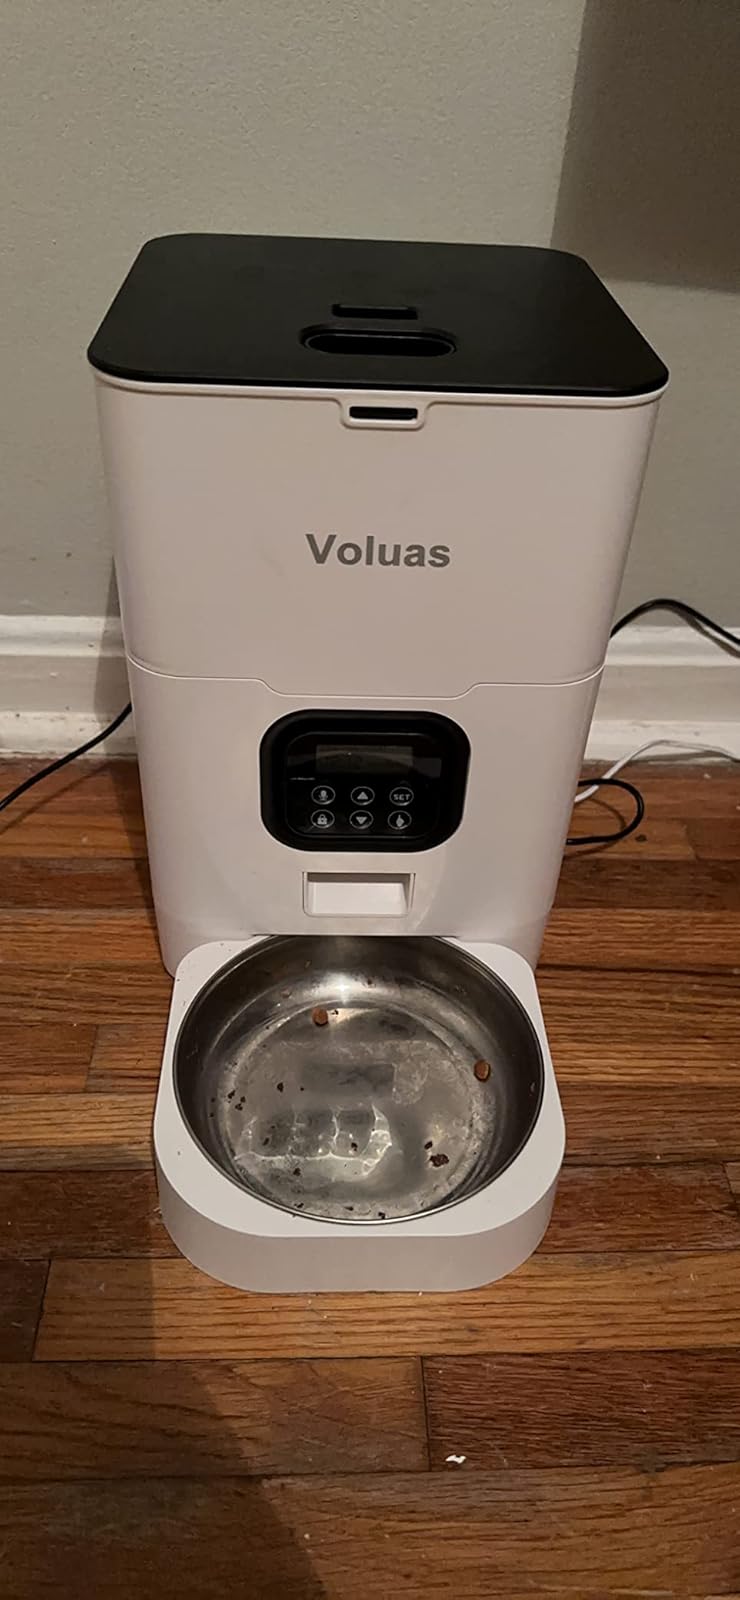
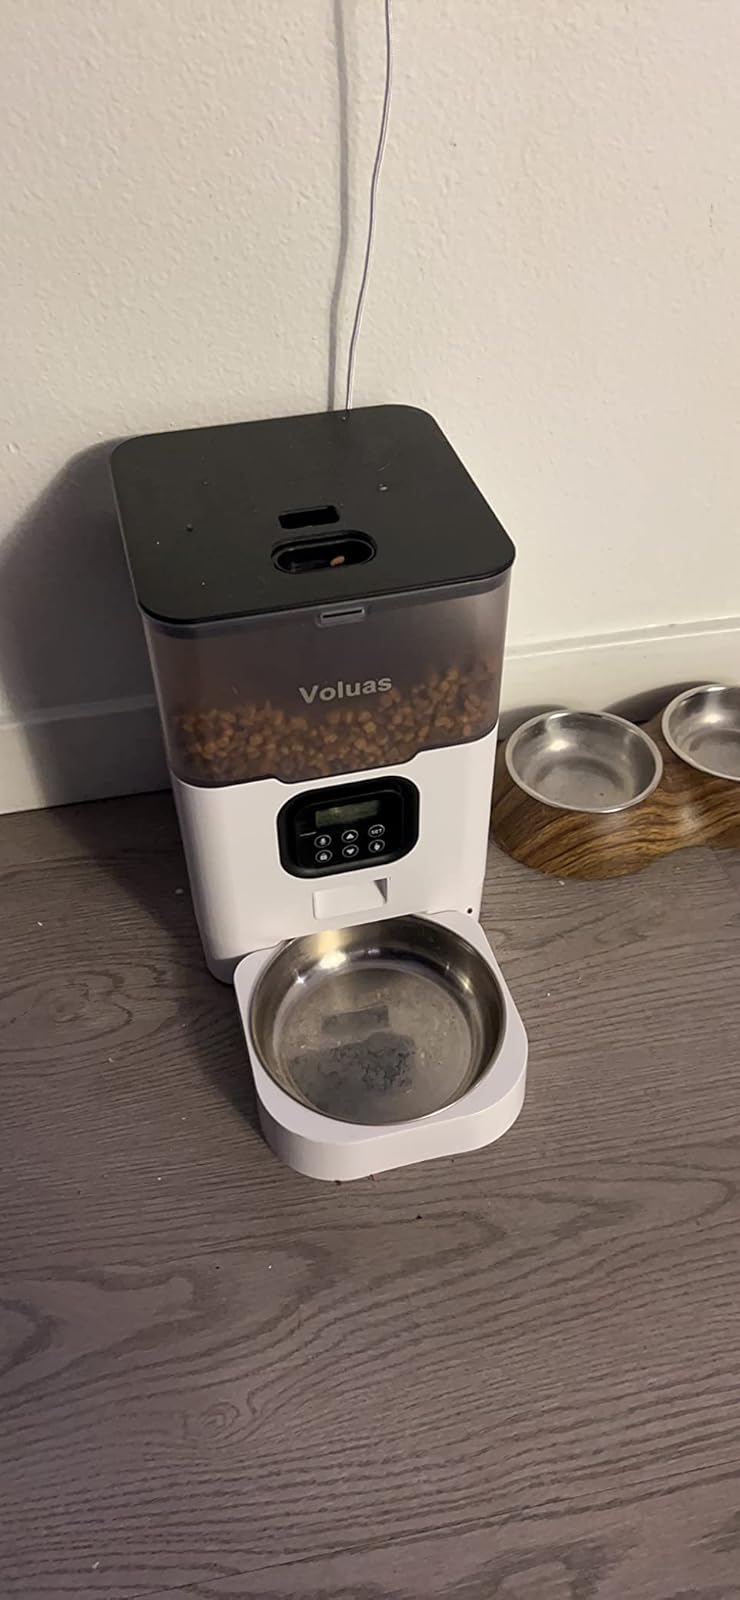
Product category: items_feeder
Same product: no